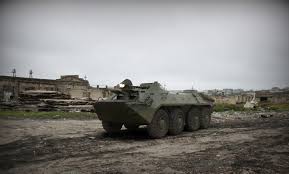
Label: BTR